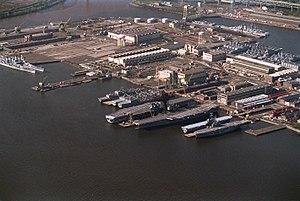
L'USS Iwo Jima (LPH-2) est un navire d'assaut amphibie, navire de tête de sa classe construit pour l'United States Navy dans les années 1960.